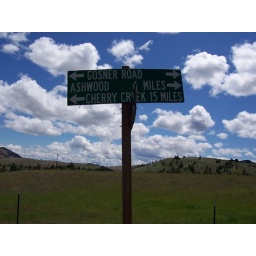
Back road sign in Ghost Town country